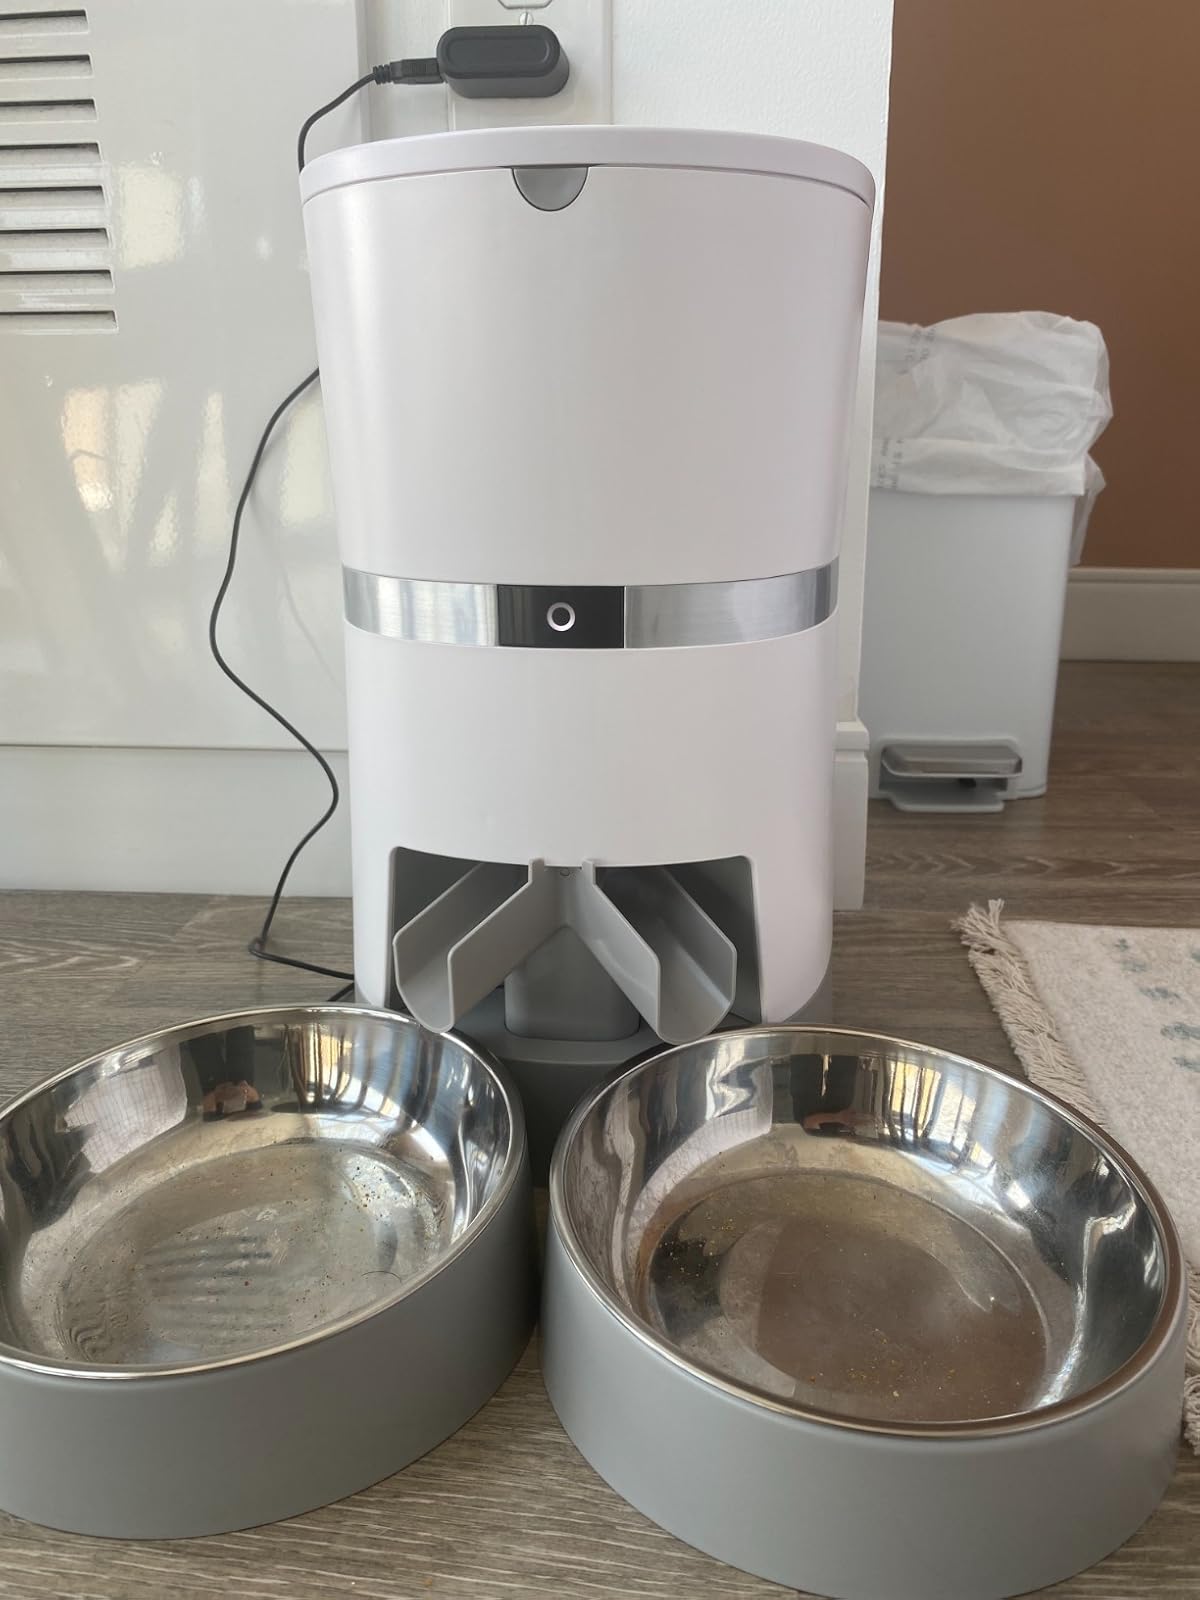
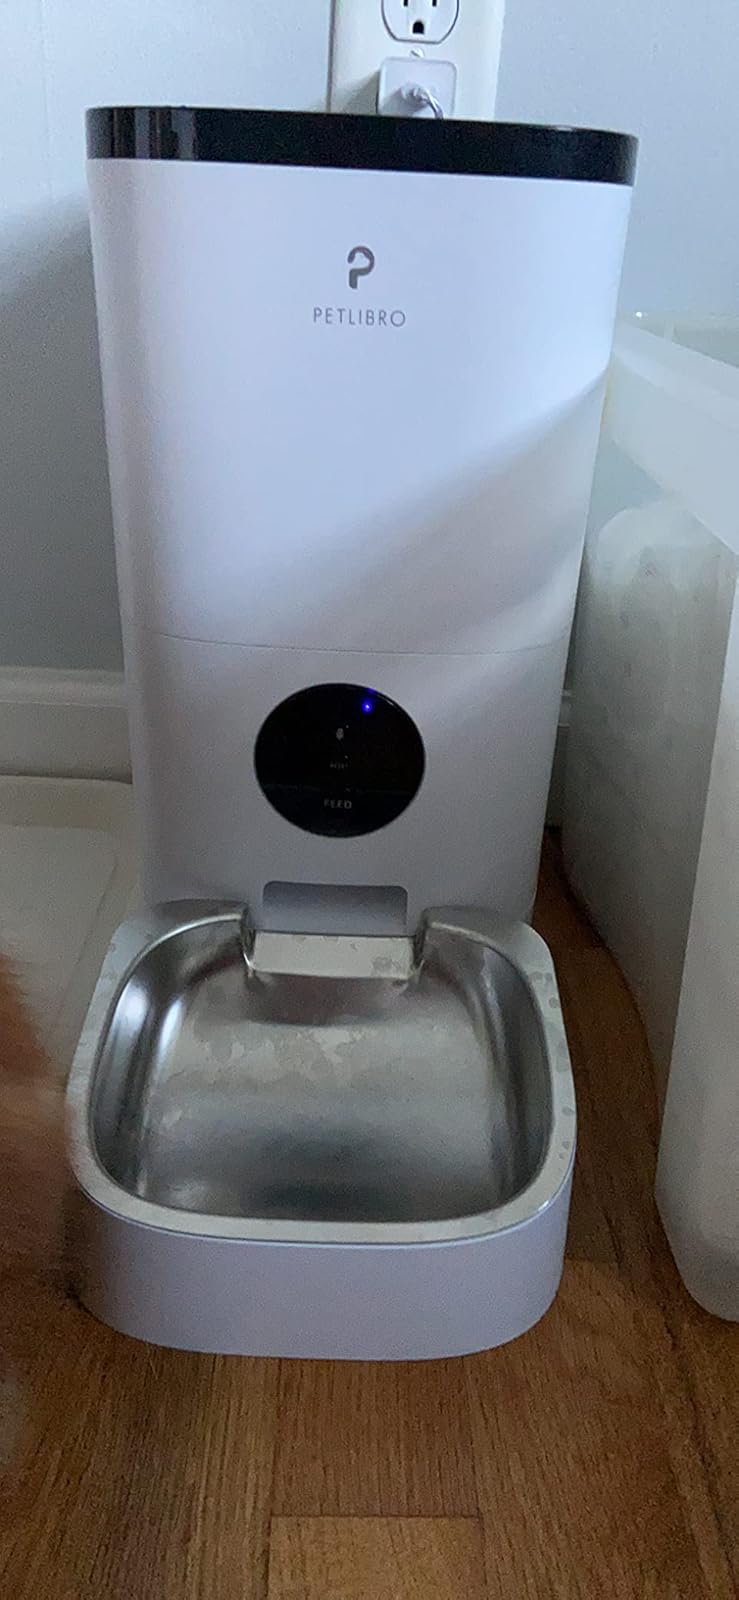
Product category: items_feeder
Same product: no